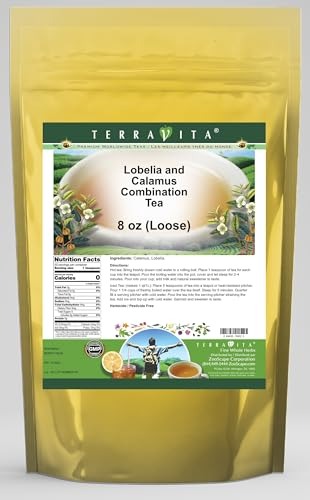
Item Name: Lobelia and Calamus Combination Tea (Loose) (8 oz, ZIN: 513022) - 2 Pack
Bullet Point 1: Lobelia and Calamus Combination Tea (Loose) (8 oz, ZIN: 513022)
Bullet Point 2: No fillers.
Bullet Point 3: Manufacturer: TerraVita
Bullet Point 4: Size: 8 oz
Bullet Point 5: Loose Leaf Herbal Tea - Packed in a convenient upright pouch!
Product Description: Lobelia and Calamus Combination Tea (Loose) (8 oz, ZIN: 513022)<BR><BR>Packaged in the United States in a GMP certified facility (Good Manufacturing Practice).<BR><BR>No fillers.<BR><BR>Manufacturer: TerraVita<BR><BR>Size: 8 oz<BR><BR>Loose Leaf Herbal Tea - Packed in a convenient upright pouch!<BR><BR>Ingredients: Calamus, Lobelia
Value: 16.0
Unit: Ounce

Price: 51.88